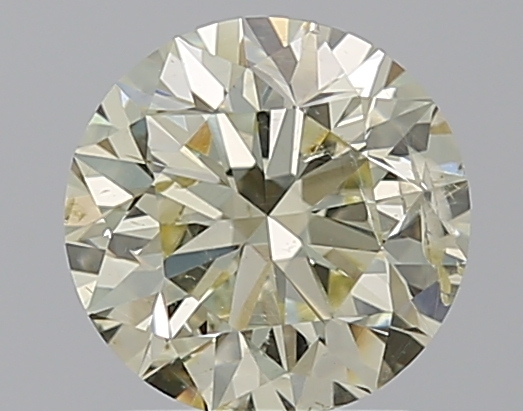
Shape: round
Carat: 1.5
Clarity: SI2
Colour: O-P
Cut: VG
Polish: EX
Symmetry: VG
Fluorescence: SL
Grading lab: IGI
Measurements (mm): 7.23 x 7.15 x 4.6